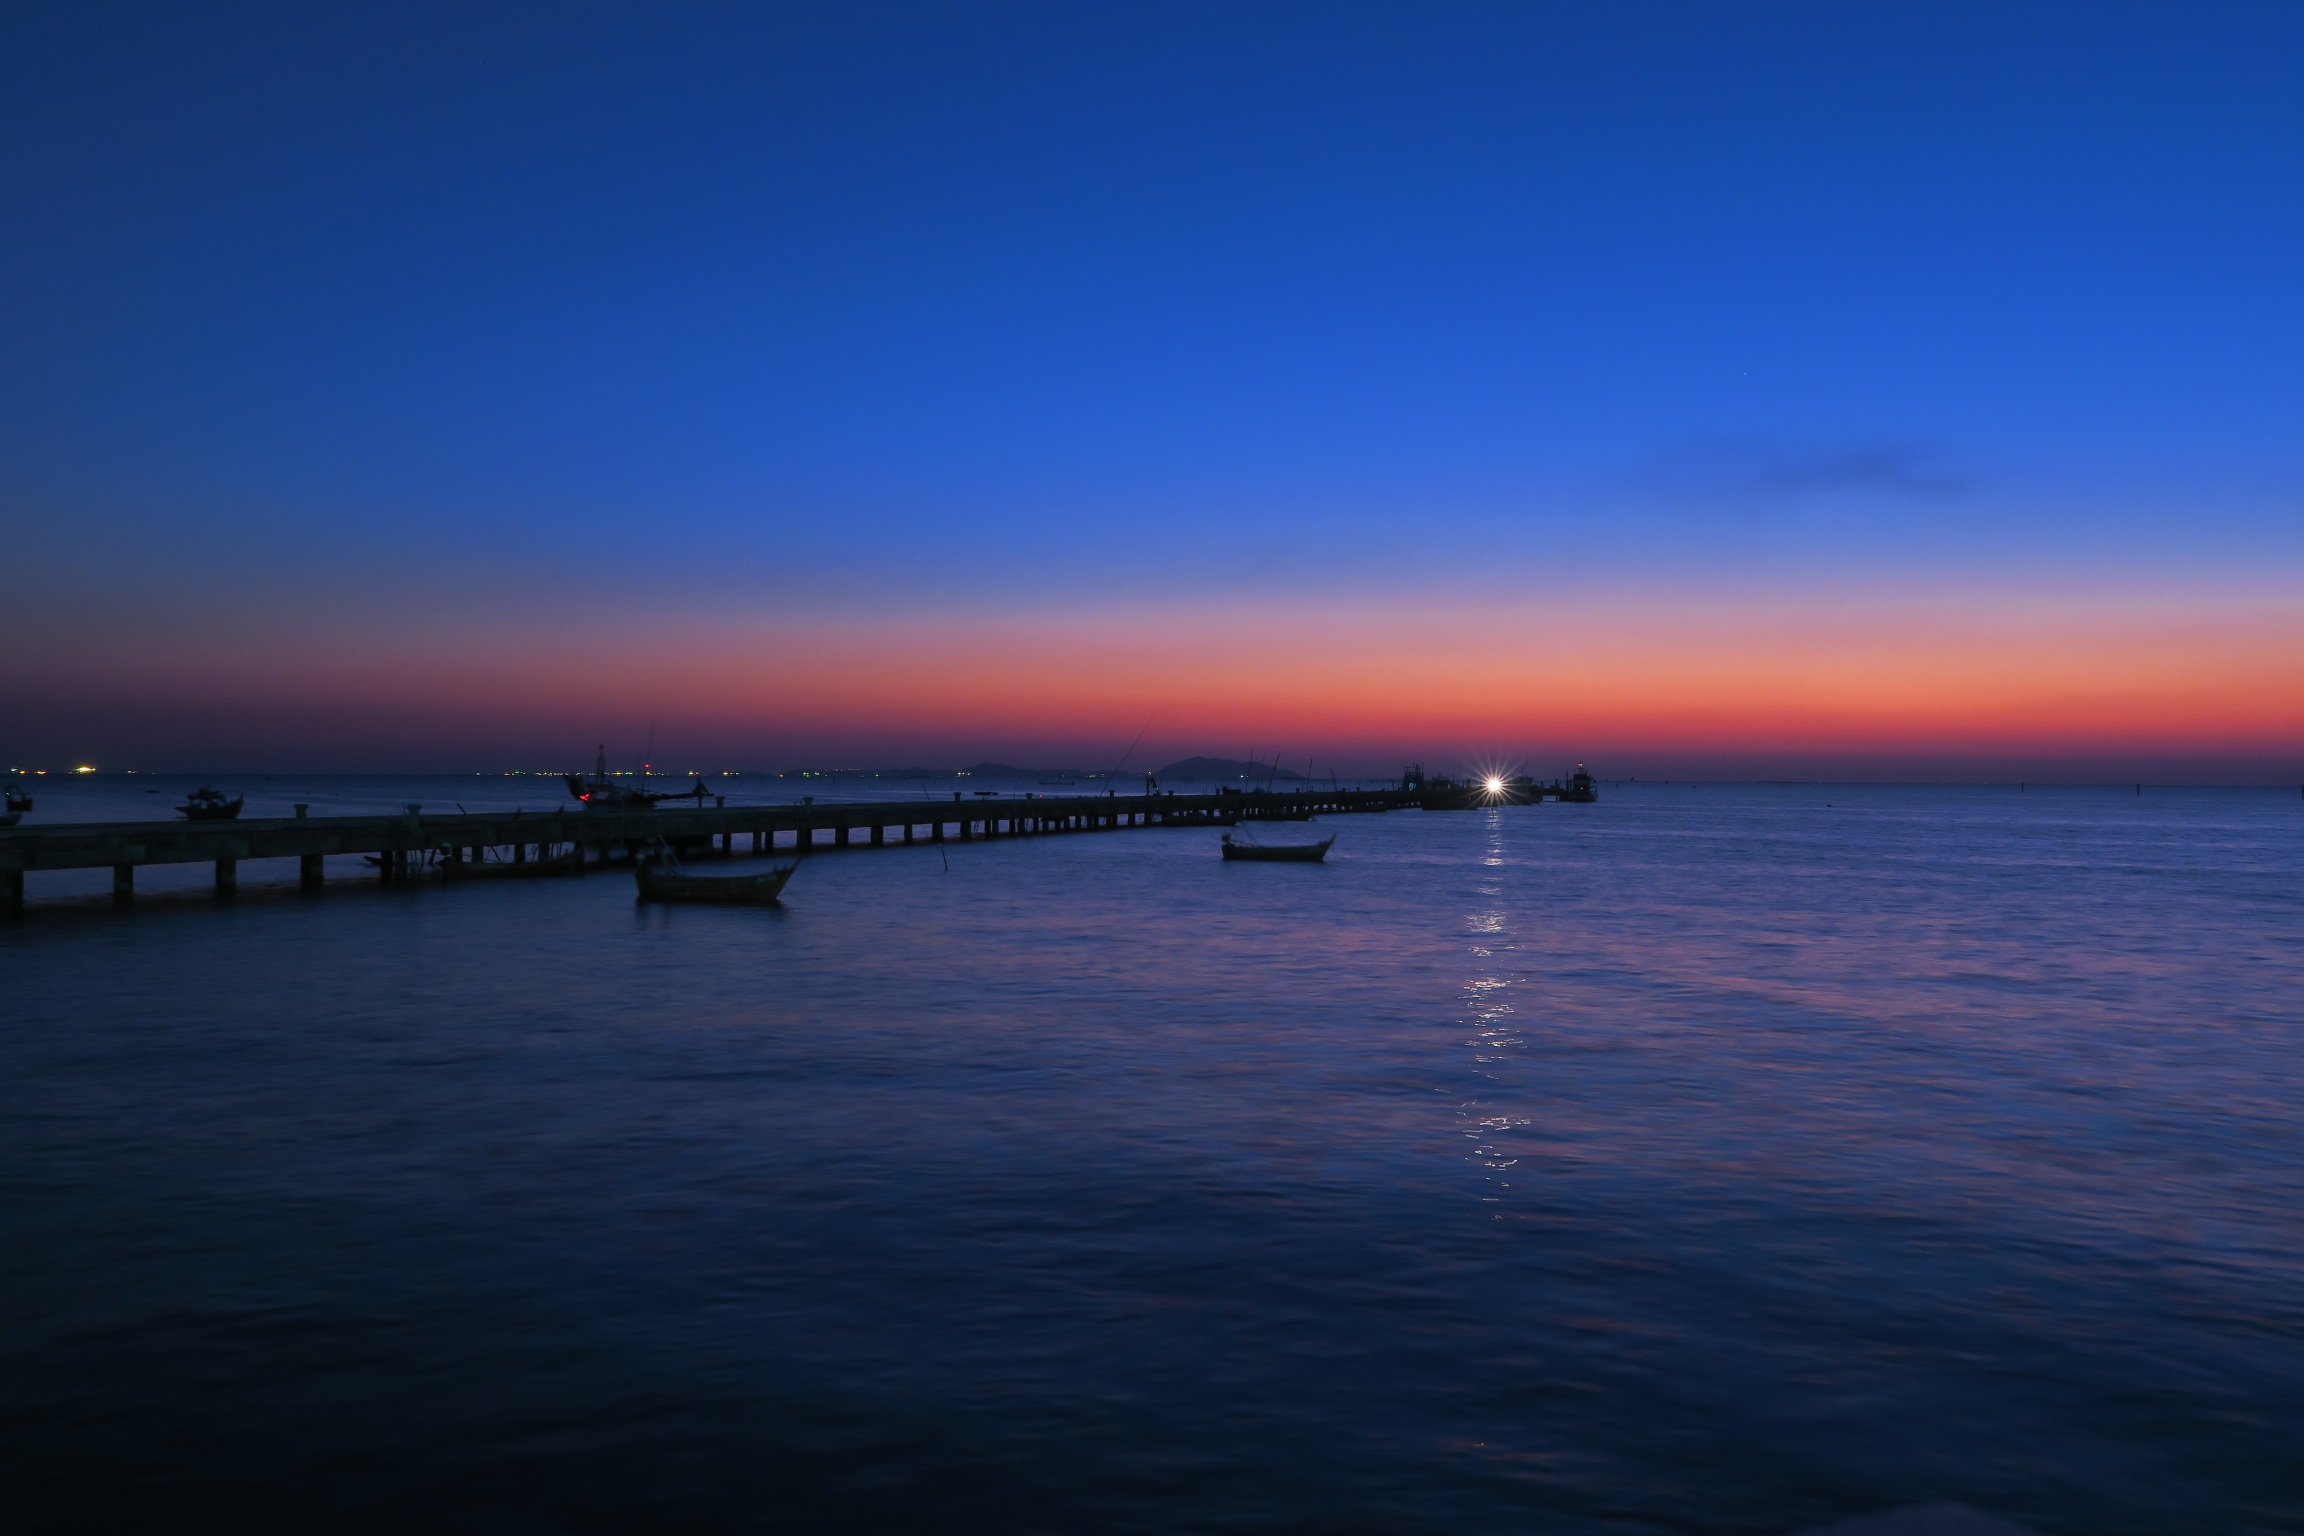
beach, sea, coast, ocean, horizon, sky, sunrise, sunset, morning, shore, wave, dawn, pier, dusk, evening, reflection, vehicle, bay, blue, thailand, channel, afterglow, bangsaen beach, chonburi